Lionhead Studios

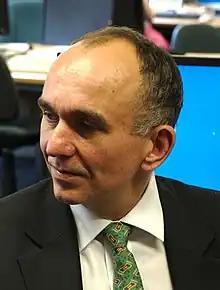
Peter Molyneux (2007), co-founder of Lionhead Studios

Peter Molyneux founded Bullfrog Productions in 1987, which was later acquired by Electronic Arts (EA) in 1995. Around 1996, Molyneux had contemplated leaving Bullfrog, as he felt limited in his creative freedom under Electronic Arts. He along with Lionhead's eventual co-founders, Mark Webley, Tim Rance and Steve Jackson, started developing plans for a new studio. In 1997, due to a series of events and from issues arising between Molyneux and Electronic Arts, he ultimately left the company in July 1997, co-founding Lionhead shortly after that, along with Mark Webley, Tim Rance, and Steve Jackson (who co-founded Games Workshop and co-authored the "Fighting Fantasy" series). On his recruitment, Jackson said "It was an offer I couldn't refuse", as he wanted to get back to making games instead of writing about them (Jackson had interviewed Molyneux about Bullfrog and "Dungeon Keeper", but for much of it, they discussed German board games instead. This led to them meeting frequently for an event called "Games Night"). Molyneux assured him that his lack of programming knowledge was an asset rather than a problem. Lionhead is the second Bullfrog break-off group, after Mucky Foot Productions (founded in February 1997). According to Glenn Corpes (who co-founded another: Lost Toys), Lionhead was Molyneux's "take on what Bullfrog used was".